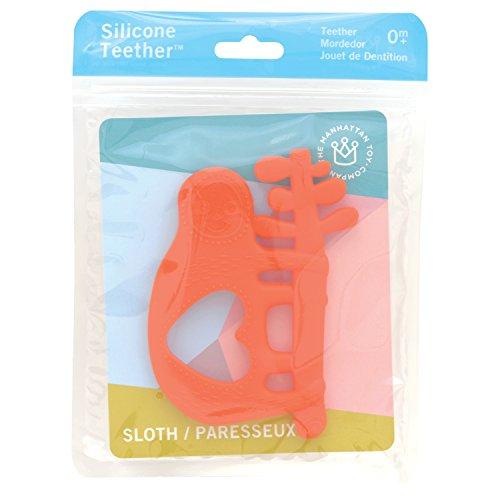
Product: Manhattan Toy Animal Shapes Sloth Silicone Teether, Orange
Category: Toys & Games | Baby & Toddler Toys | Activity Play Centers
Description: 100% silicone teether features an adorable sloth that will instantly attract baby's attention.
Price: $8.99
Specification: ProductDimensions:4x0.5x3.2inches|ItemWeight:1.44ounces|ShippingWeight:1.44ounces(Viewshippingratesandpolicies)|ShippingAdvisory:Thisitemmustbeshippedseparatelyfromotheritemsinyourorder.Additionalshippingchargeswillnotapply.|ASIN:B07979S8QK|Itemmodelnumber:216600|Manufacturerrecommendedage:0-3years